Black-figure pottery

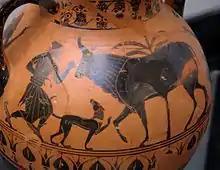
Belly amphora of the Northampton Group, the liberation of Io (in the form of a cow) by Hermes, who rushes to the scene, /530 BC, found in Italy, now in the Munich State Collection of Antiquities

Locally produced Etruscan vases probably date from the 7th century BC. At first, they resemble black-figure models from Corinth and eastern Greece. It is assumed that in the early phase primarily Greek immigrants were the producers. The first important style was Pontic pottery painting. Afterward, in the period between 530 and 500 BC, the Micali Painter and his workshop followed. At this time Etruscan artists tended to follow Attic models and produced primarily amphoras, hydriai and jugs. They usually had komos and symposia scenes and animal friezes. Mythological scenes are less common, but they are very carefully produced. The black-figure style ended around 480 BC. Toward the end a mannerist style developed, and sometimes a rather careless silhouette technique.